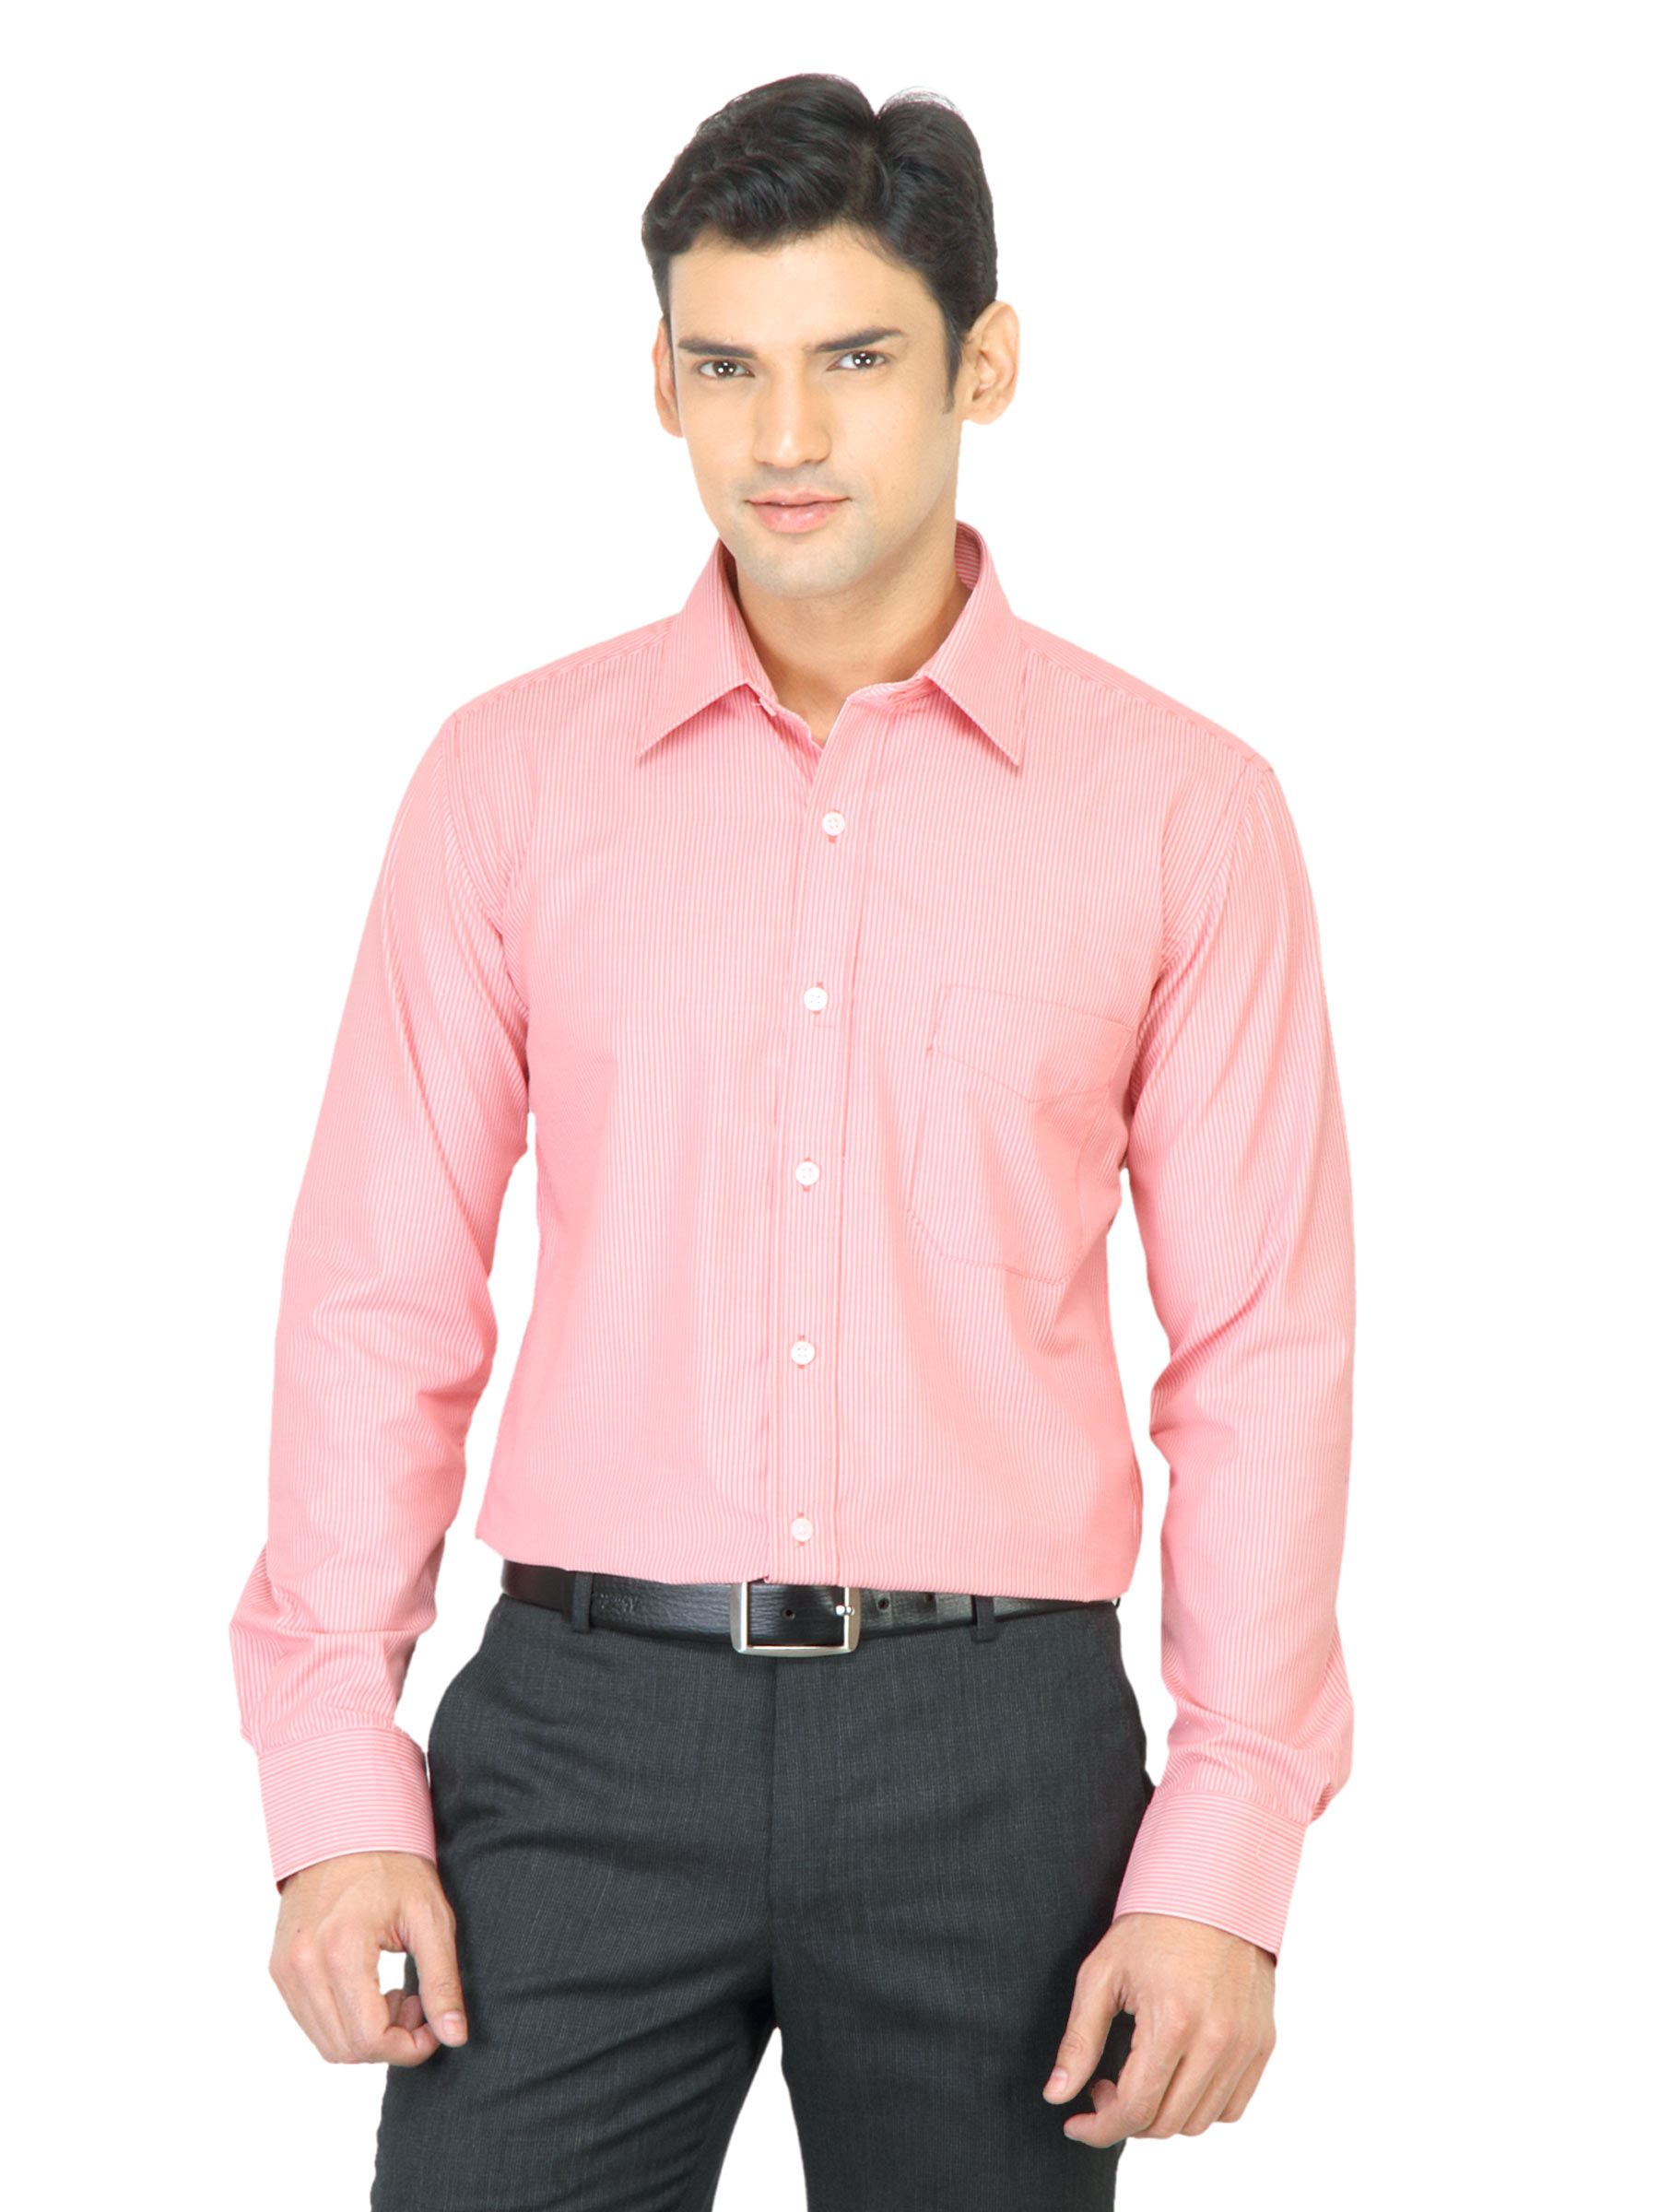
Mark Taylor Men White Striped Red Shirt
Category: Apparel / Topwear / Shirts
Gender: Men
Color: Red
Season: Fall 2011
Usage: Casual